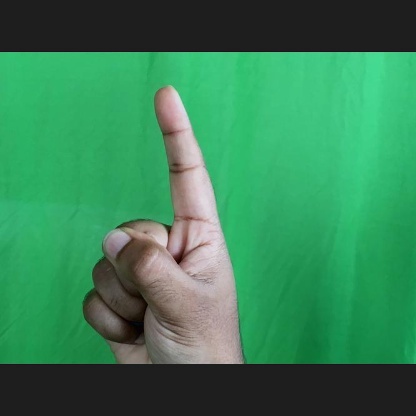
Mudra: Suchi